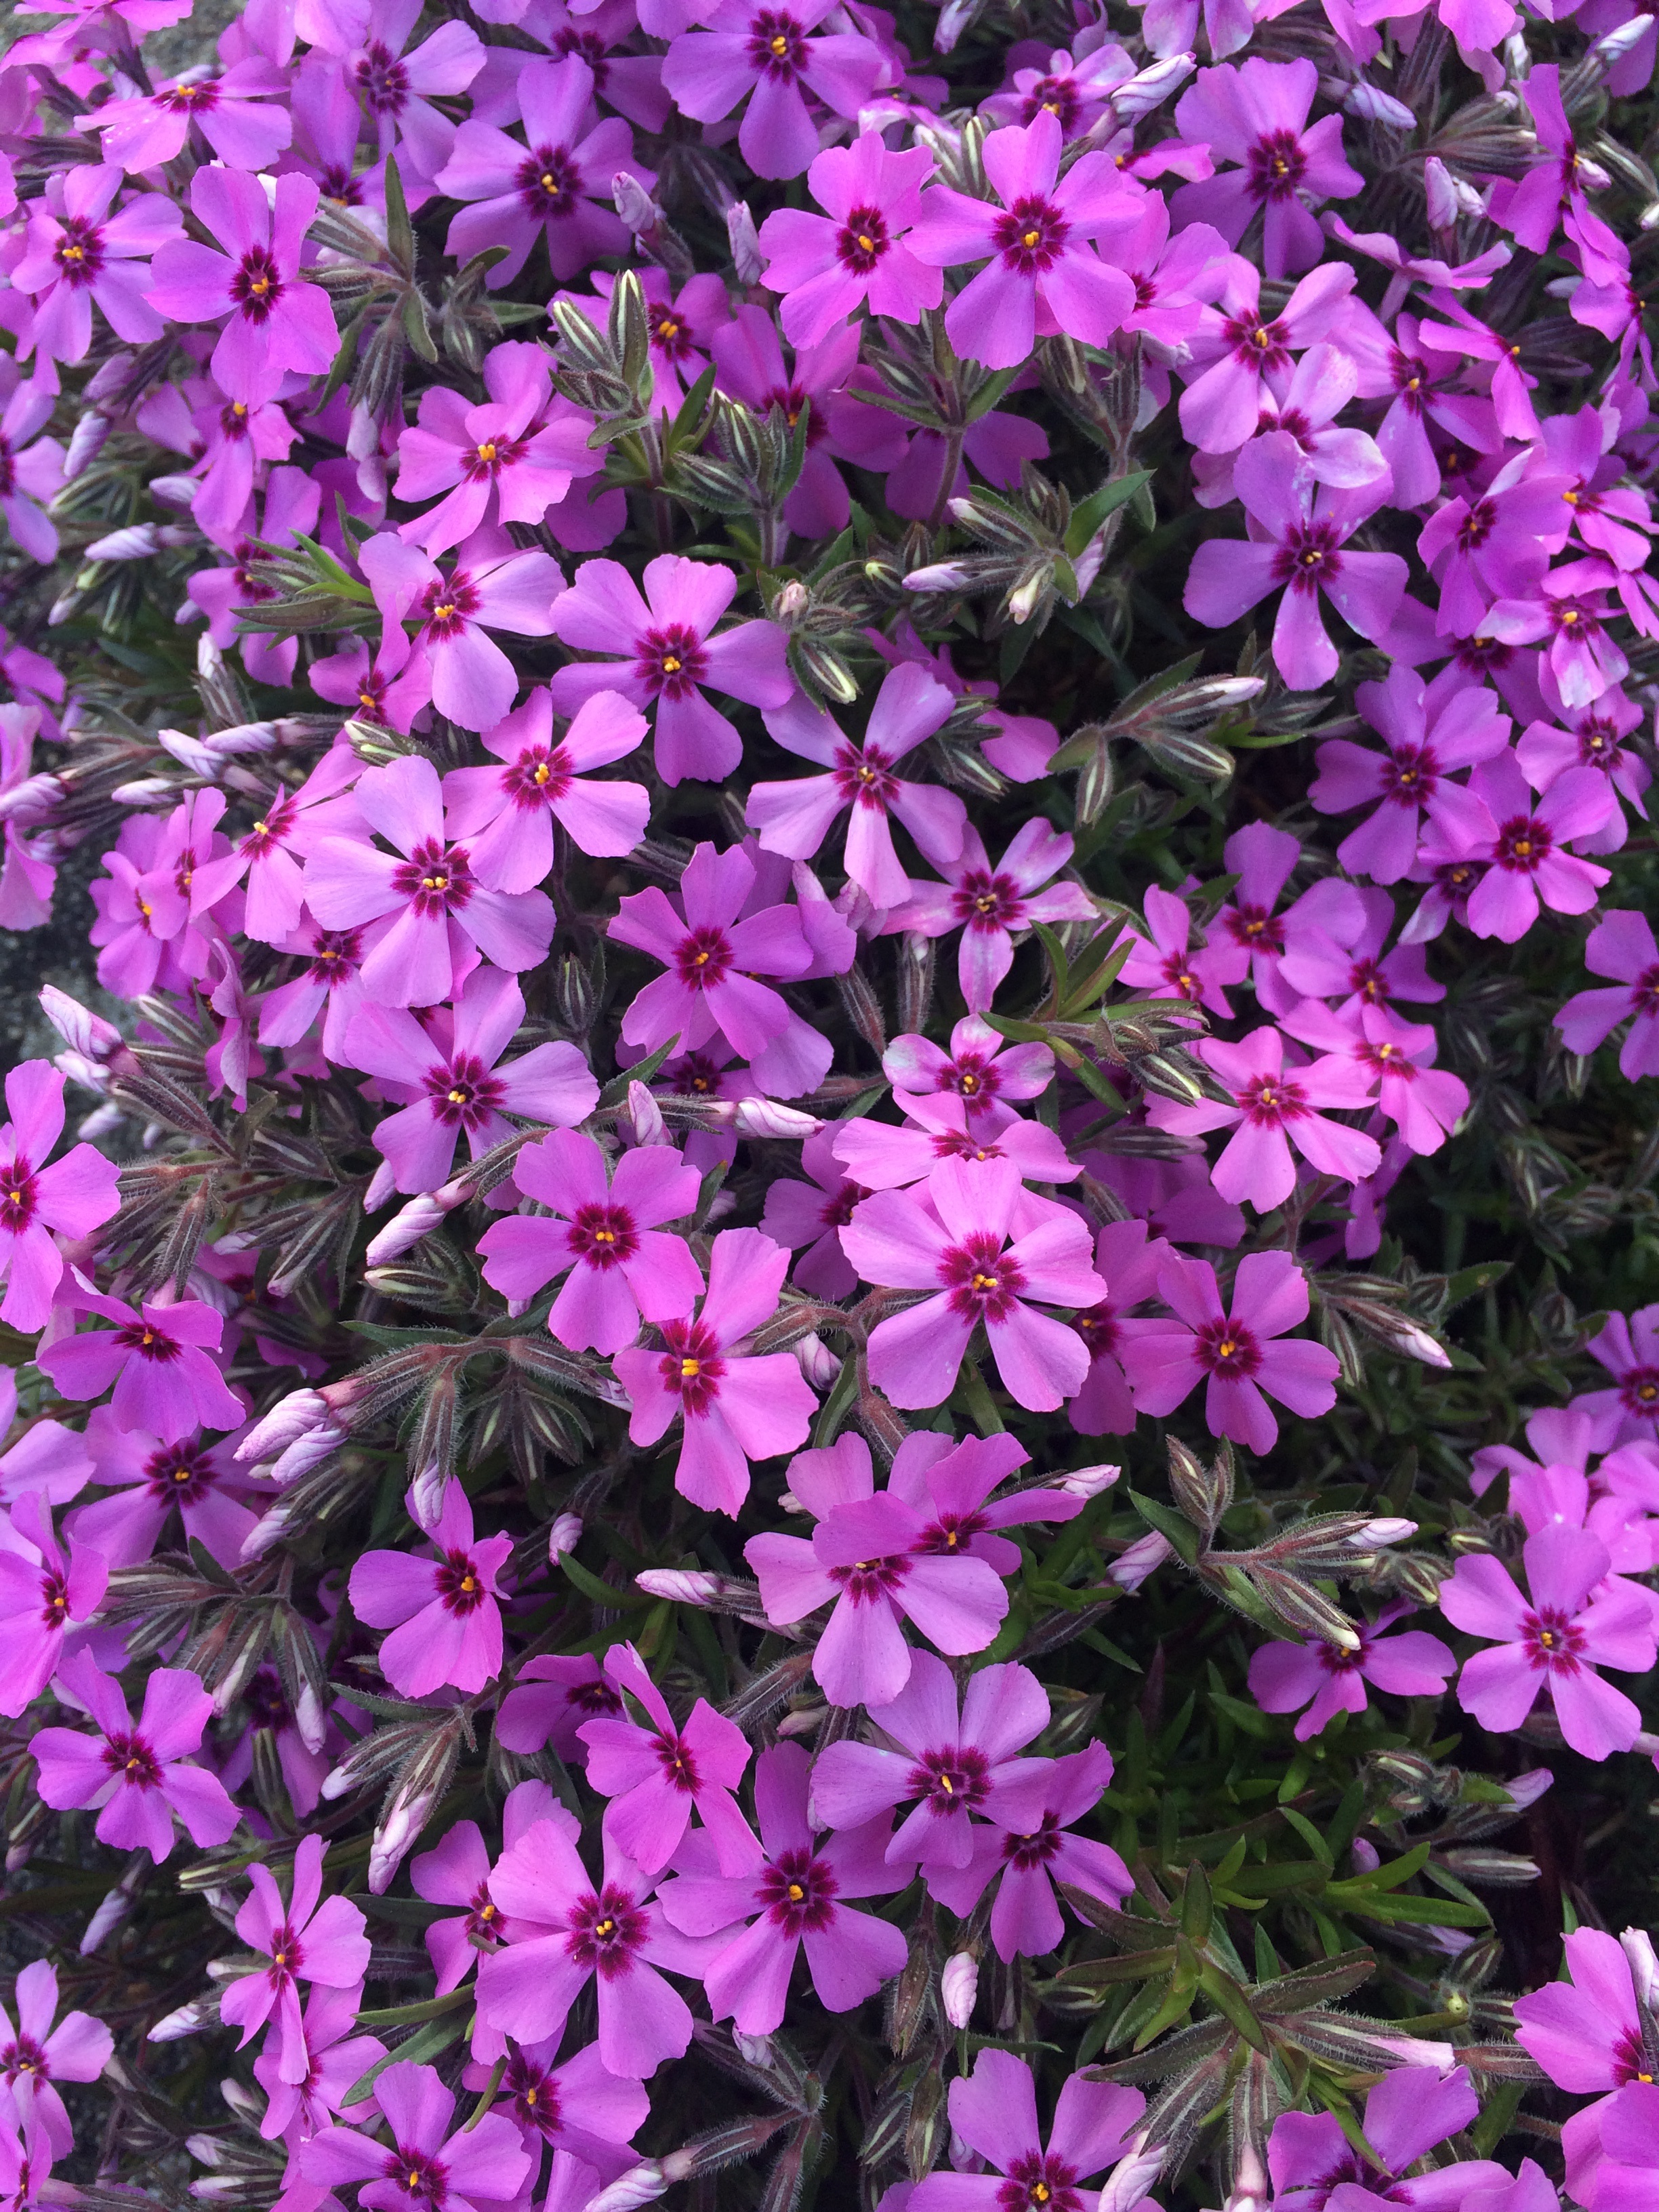
blossom, plant, flower, petal, bloom, botany, pink, flora, wildflower, phlox, ground cover, flowering plant, phlox subulata, carpet phlox, aubretia, annual plant, land plant, pink family, dame's rocket, cushion phlox